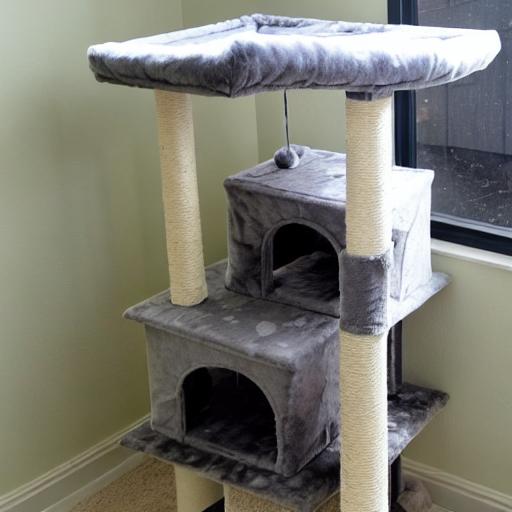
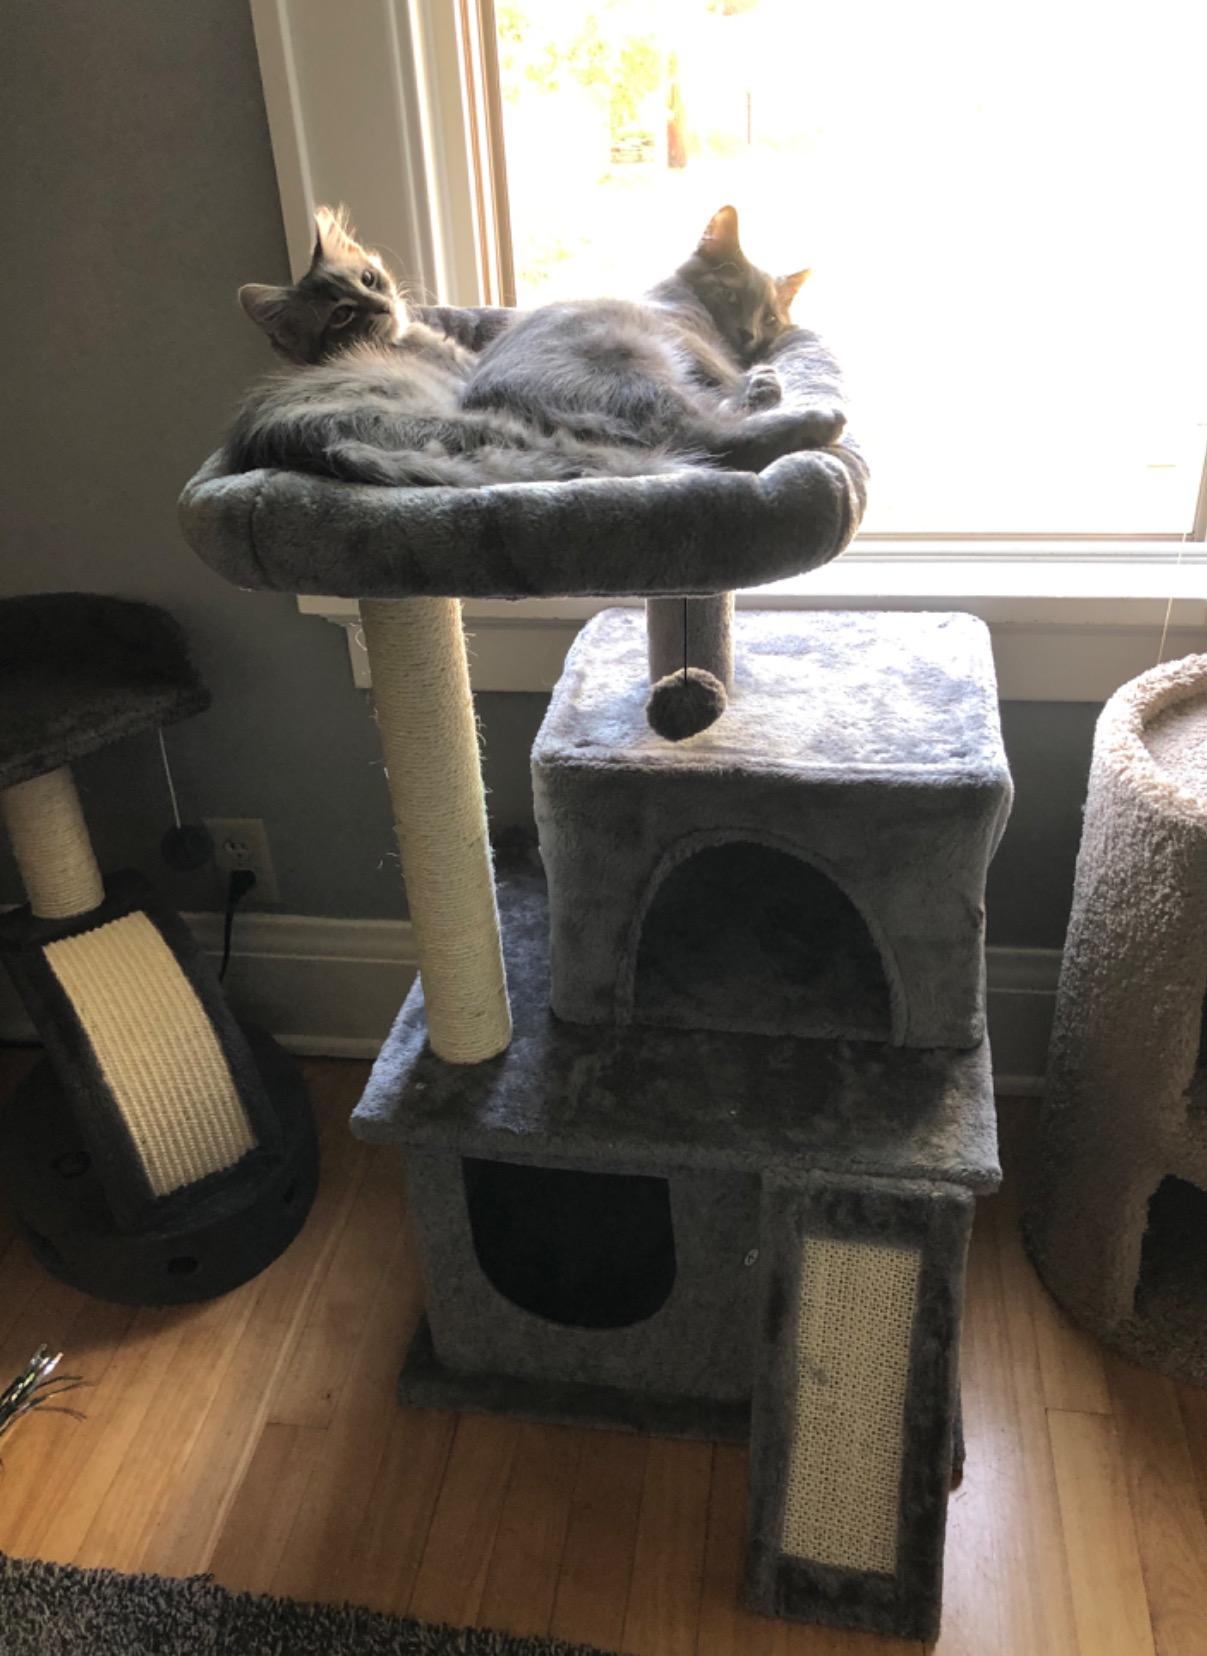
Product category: items_cat tree
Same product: no